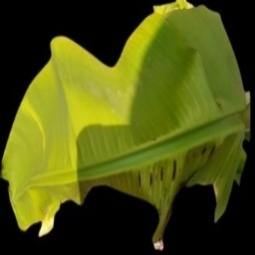
Label: Magnesium